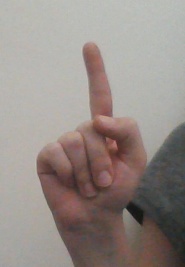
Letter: bb